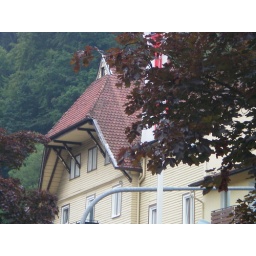
Traditional German house on main street in Bad Herrenalb.